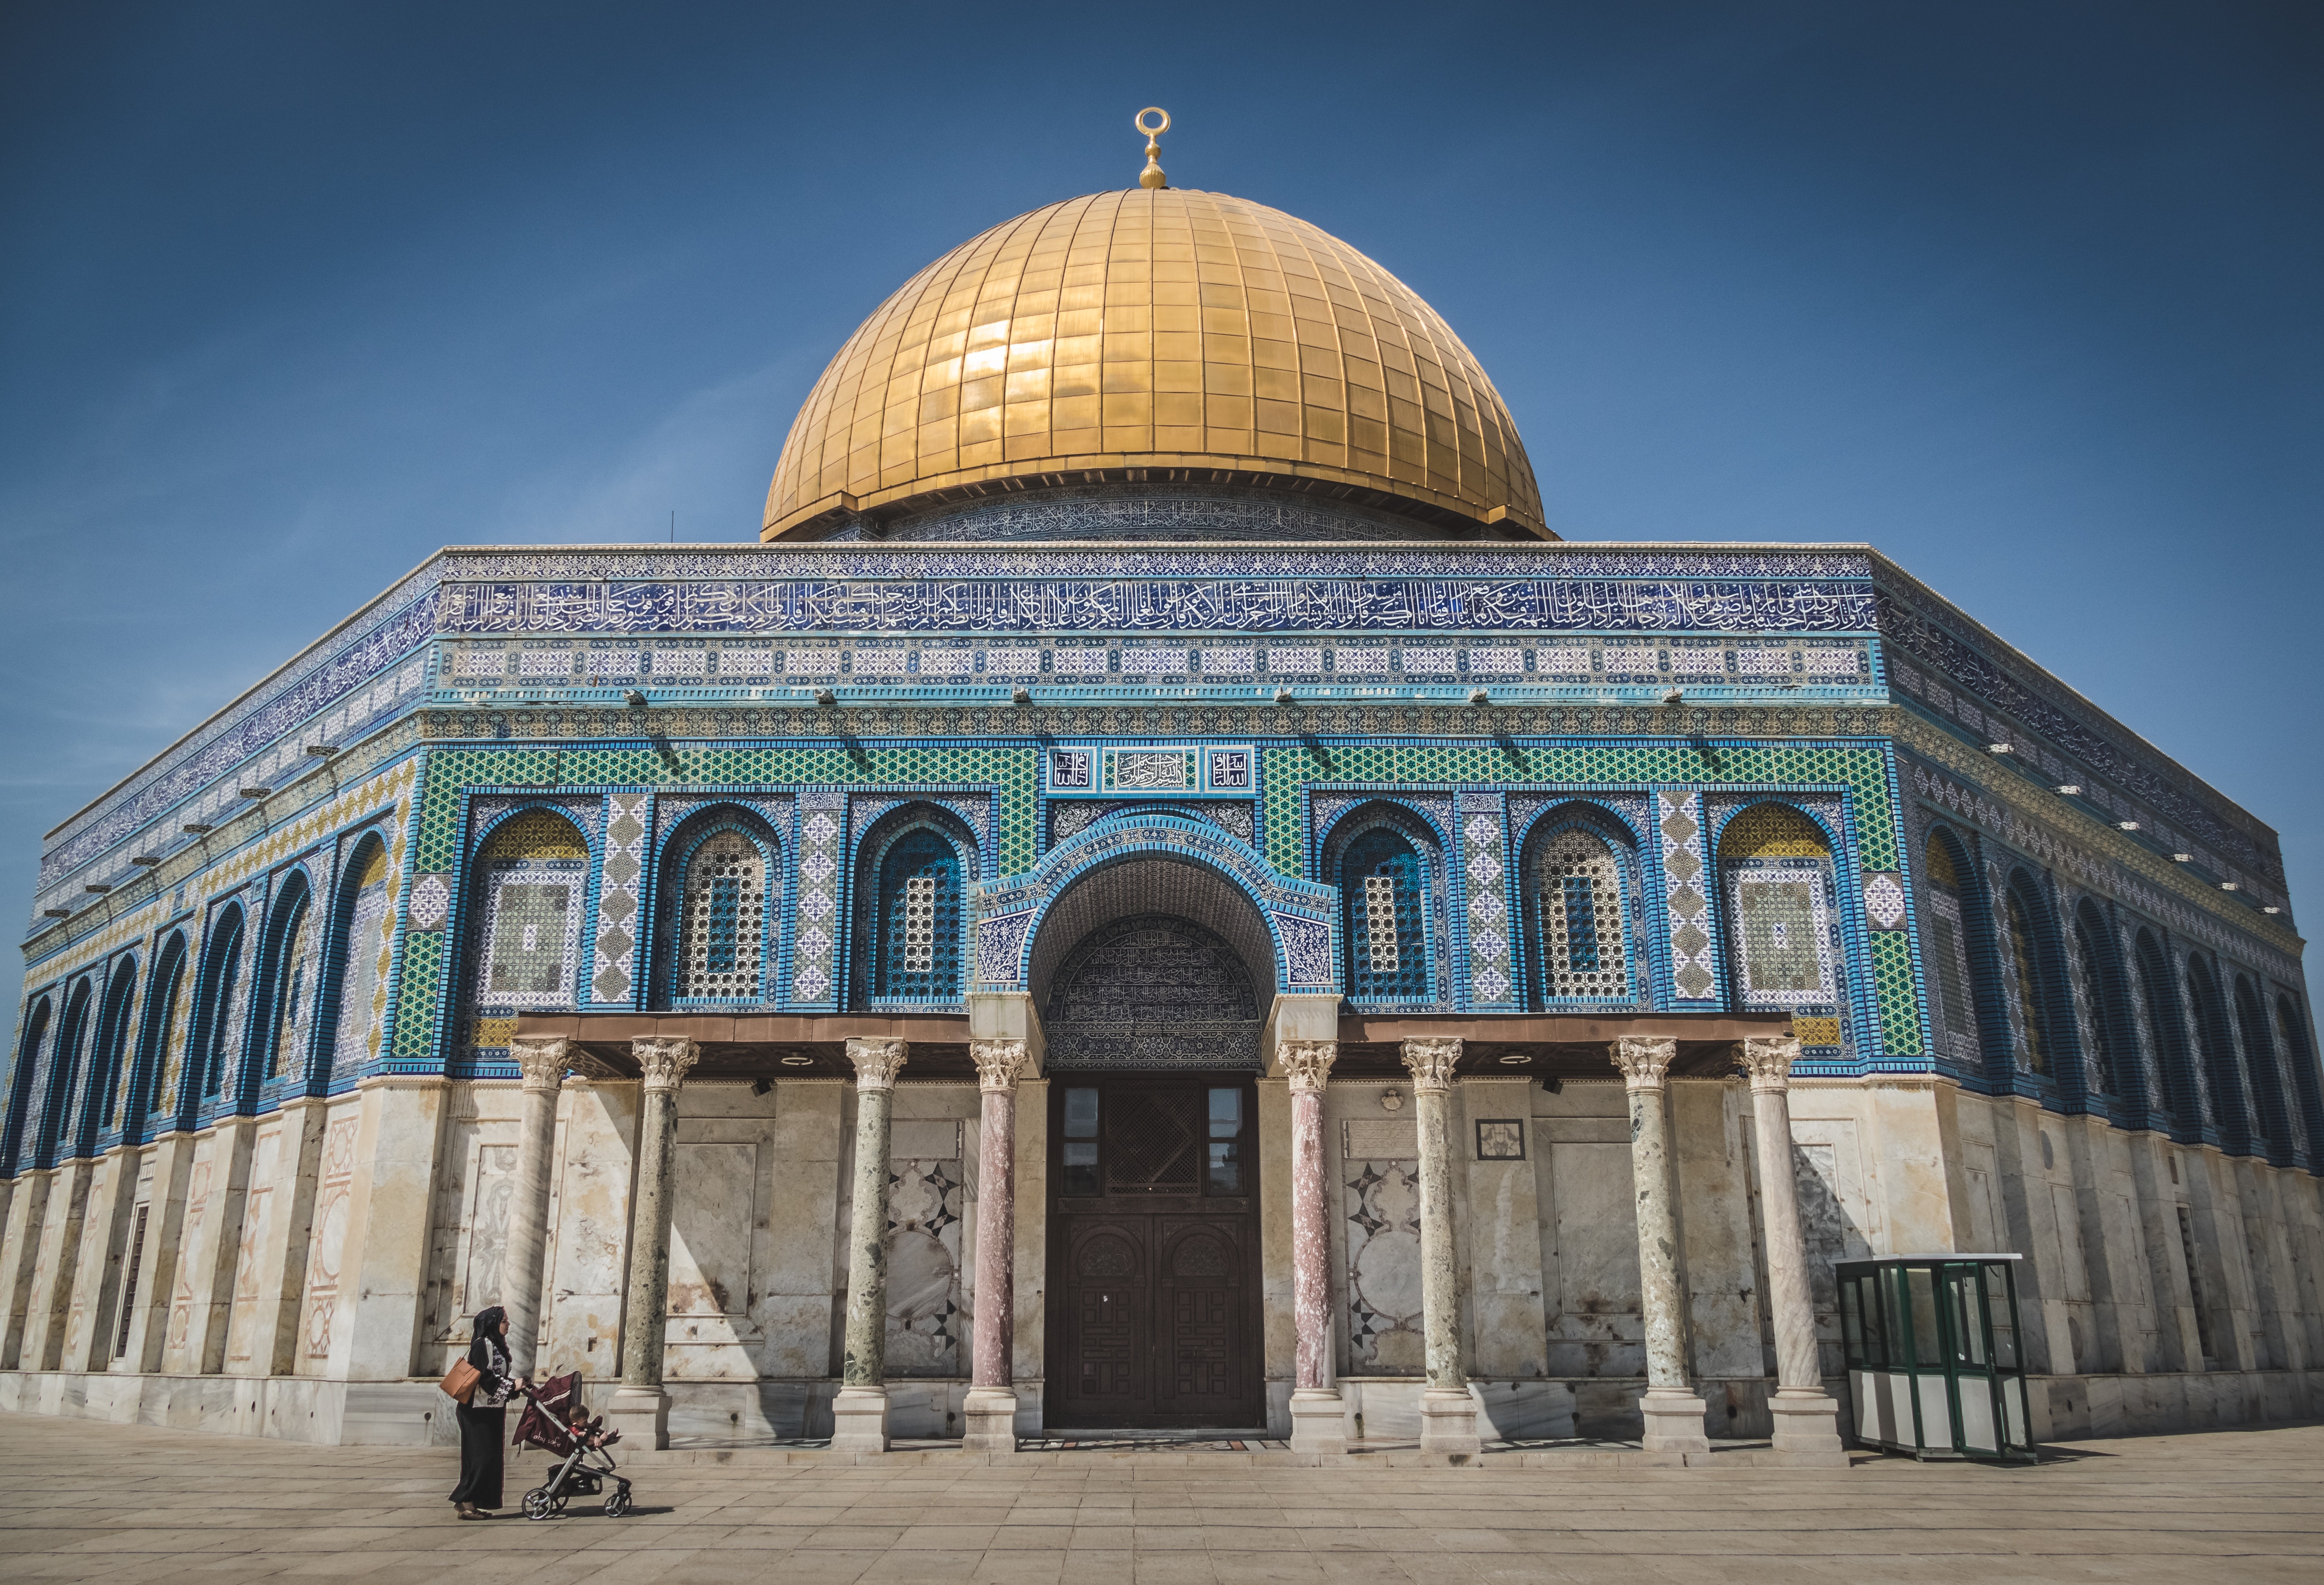
dome, building, landmark, architecture, holy places, khanqah, mosque, place of worship, byzantine architecture, classical architecture, sky, mausoleum, facade, tourist attraction, tomb, tourism, baptistery, historic site, shrine, city